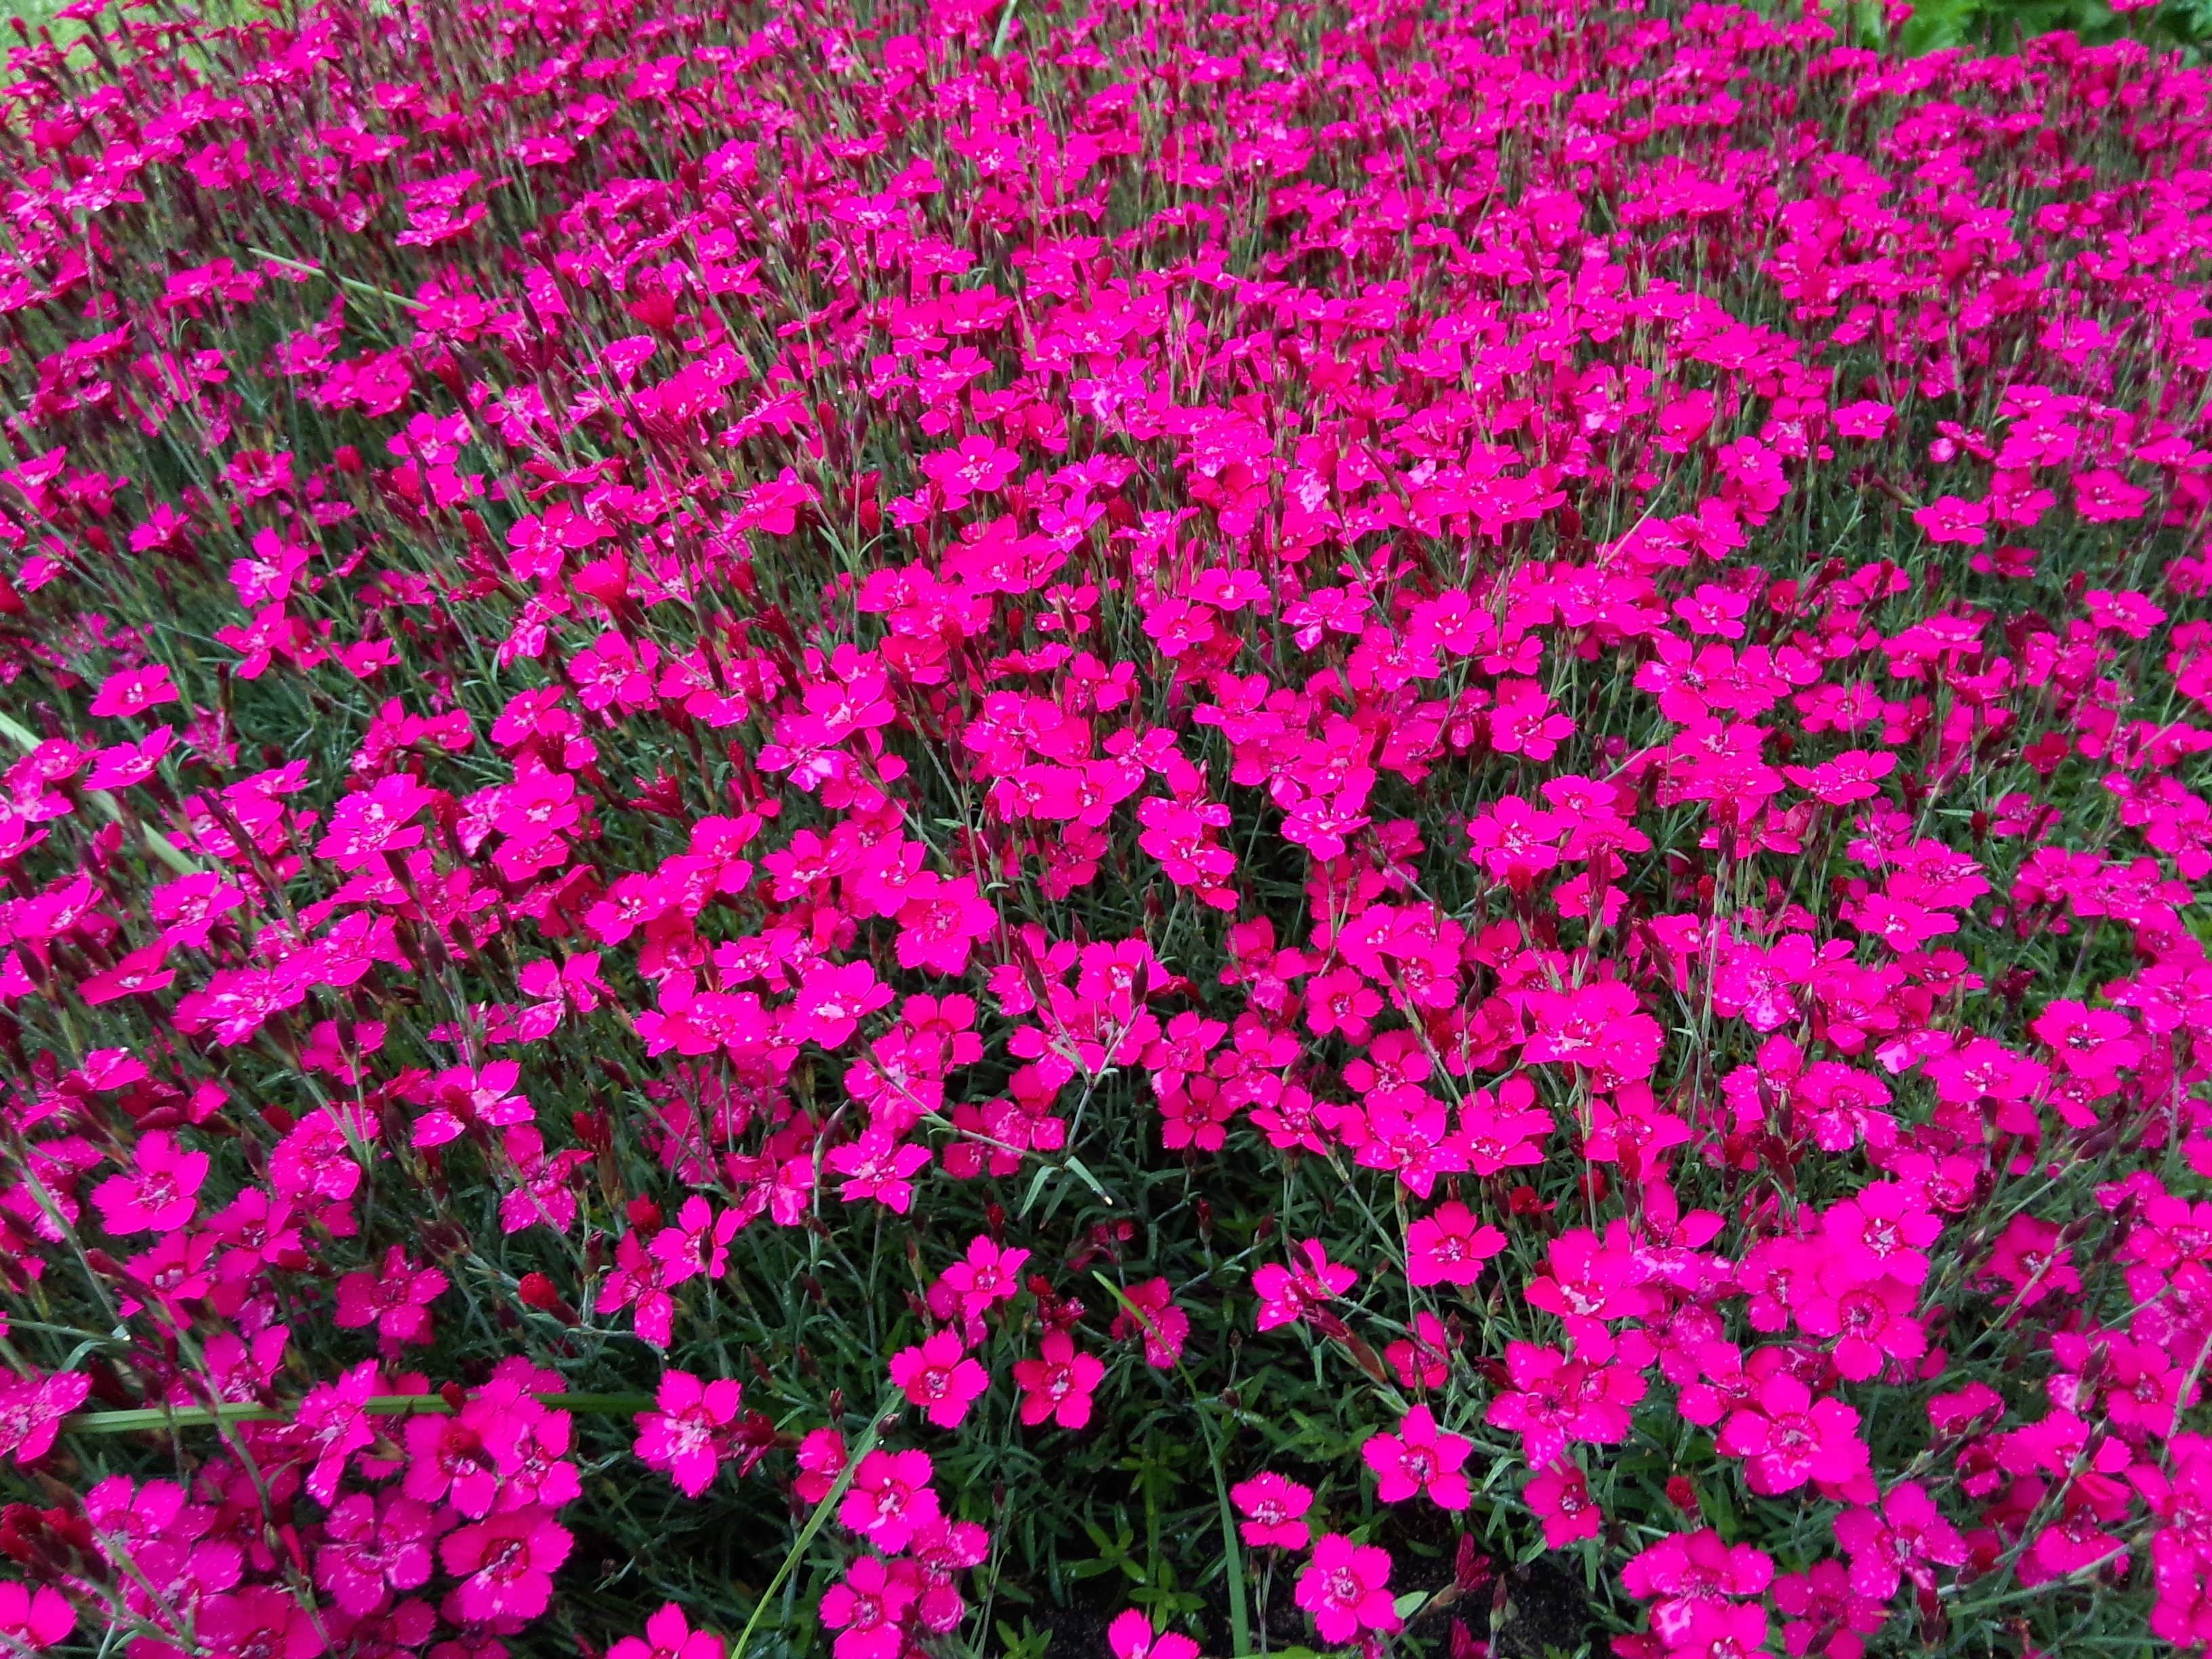
nature, grass, blossom, plant, field, meadow, flower, purple, petal, bloom, floral, spring, color, blooming, colorful, garden, pink, flora, wildflower, flowers, outdoors, gardening, shrub, bright, dianthus, pink flowers, flowering plant, daisy family, latvia, annual plant, land plant, garden cosmos